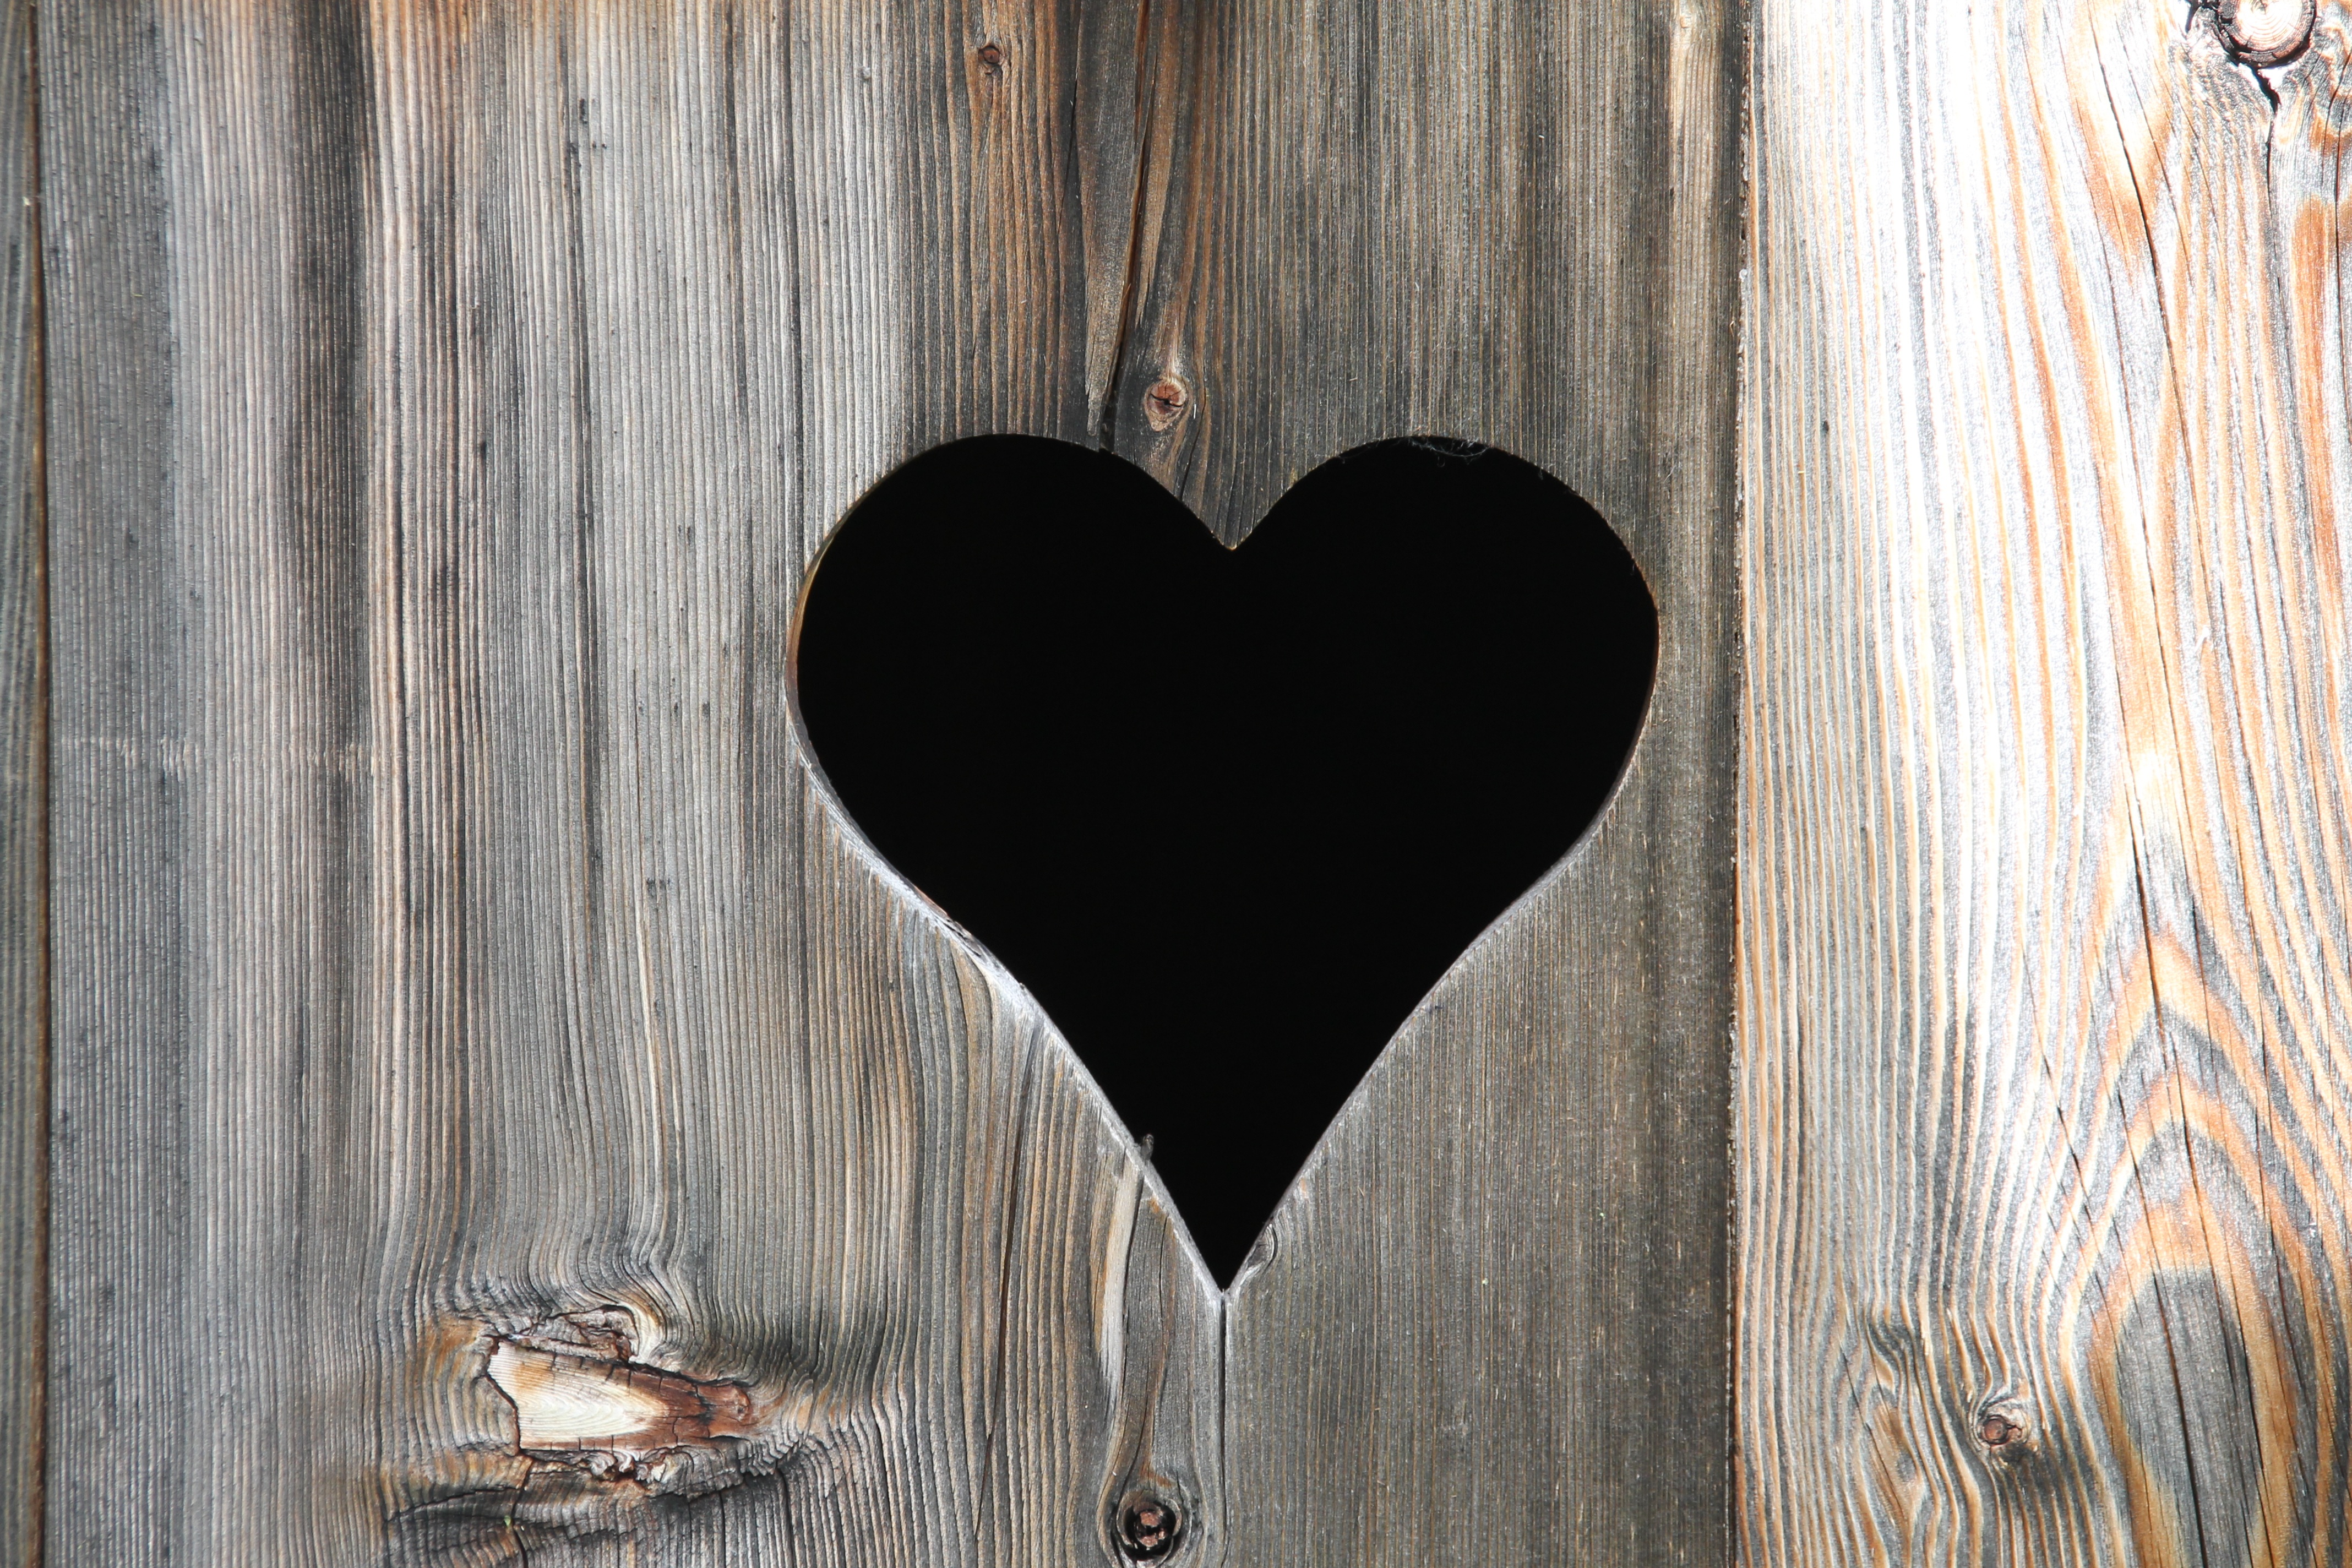
wing, wood, love, heart, human body, wooden door, eye, outhouse, organ, emotion, wooden heart, toilet door